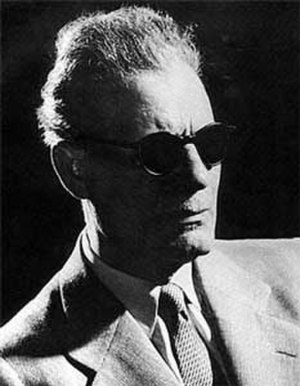
Egypten / Kultur / Litteratur
Taha Hussein.
Egypten eller Ægypten, officielt Den Arabiske Republik Egypten, er et transkontinentalt land, som spænder over det nordøstlige hjørne af Afrika og det sydvestlige hjørne af Asien via en landtange dannet af Sinai-halvøen. Det meste af landets areal ligger i Nordafrika og deler landegrænser med Libyen mod vest, Sudan mod syd, og Gaza-striben og Israel mod nordøst. Den nordlige kyst grænser til Middelhavet, og den østlige kyst til Aqababugten og Rødehavet. Landet deler maritime grænser med Jordan på den anden side af Aqababugten, Saudi-Arabien på den anden side af Rødehavet, og Grækenland, Tyrkiet og Cypern på den anden side af Middelhavet.